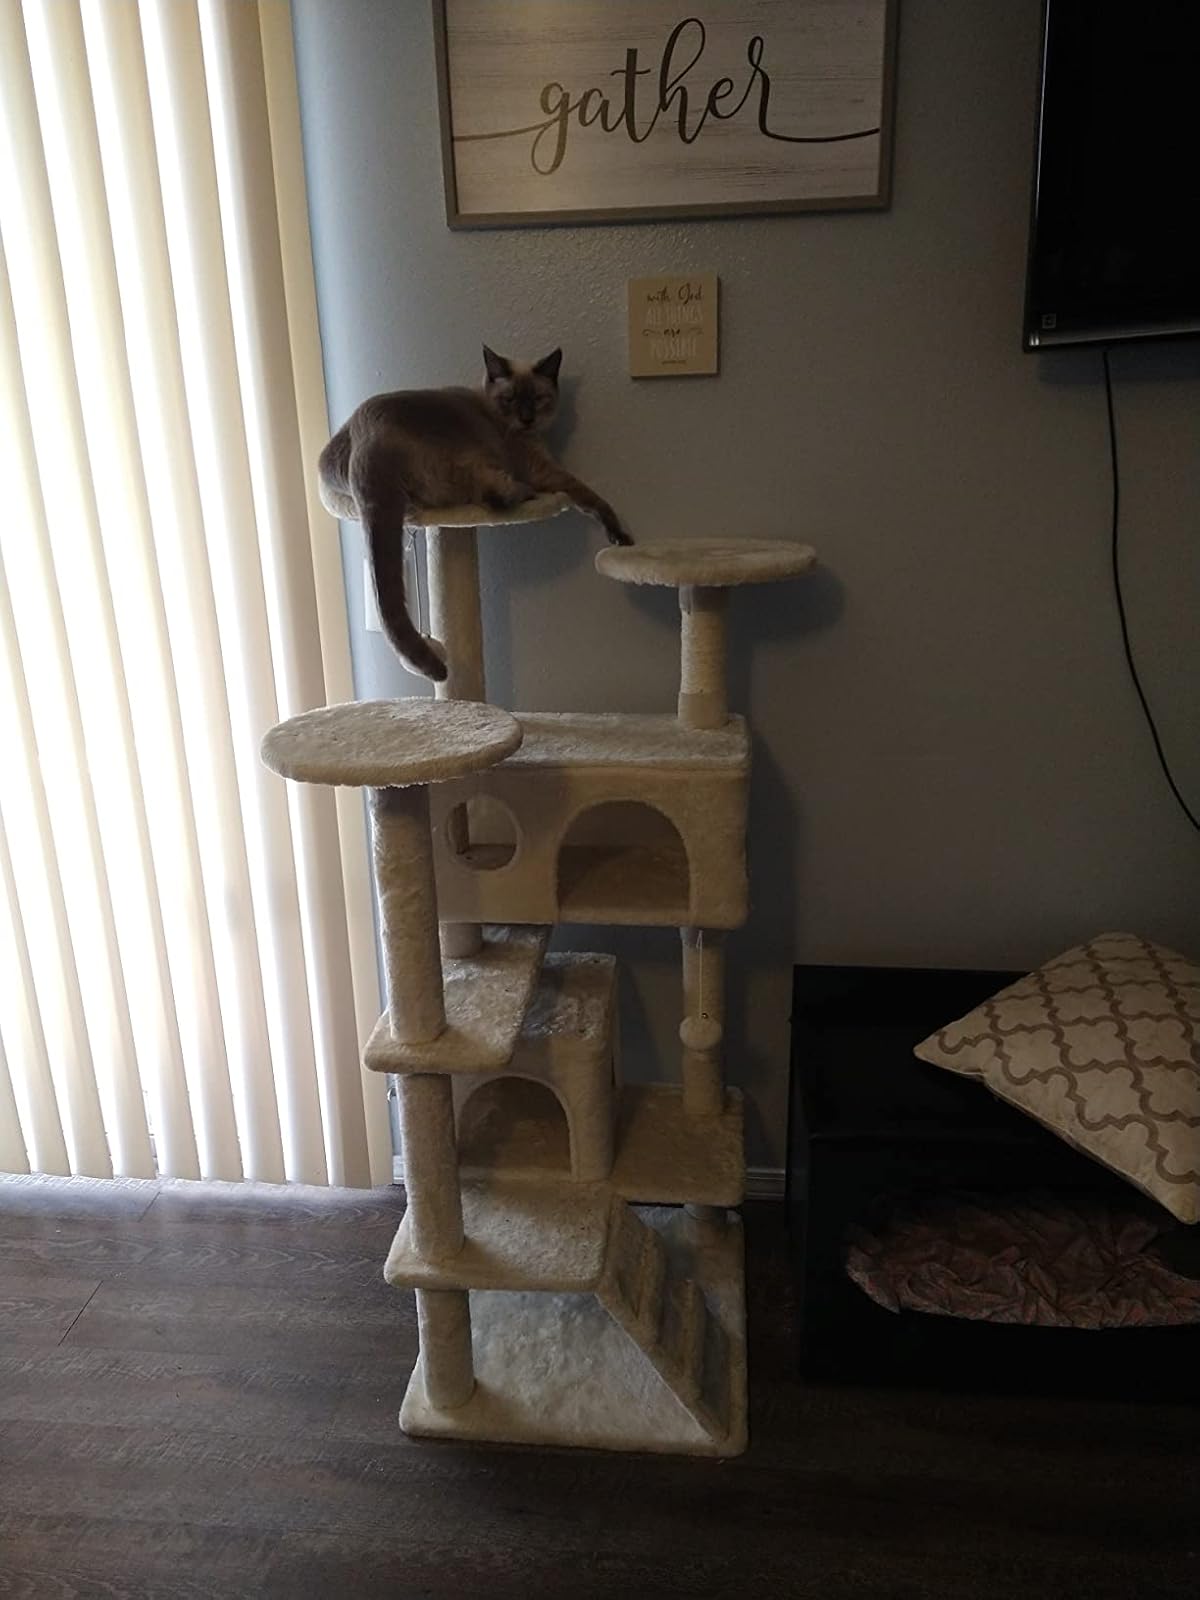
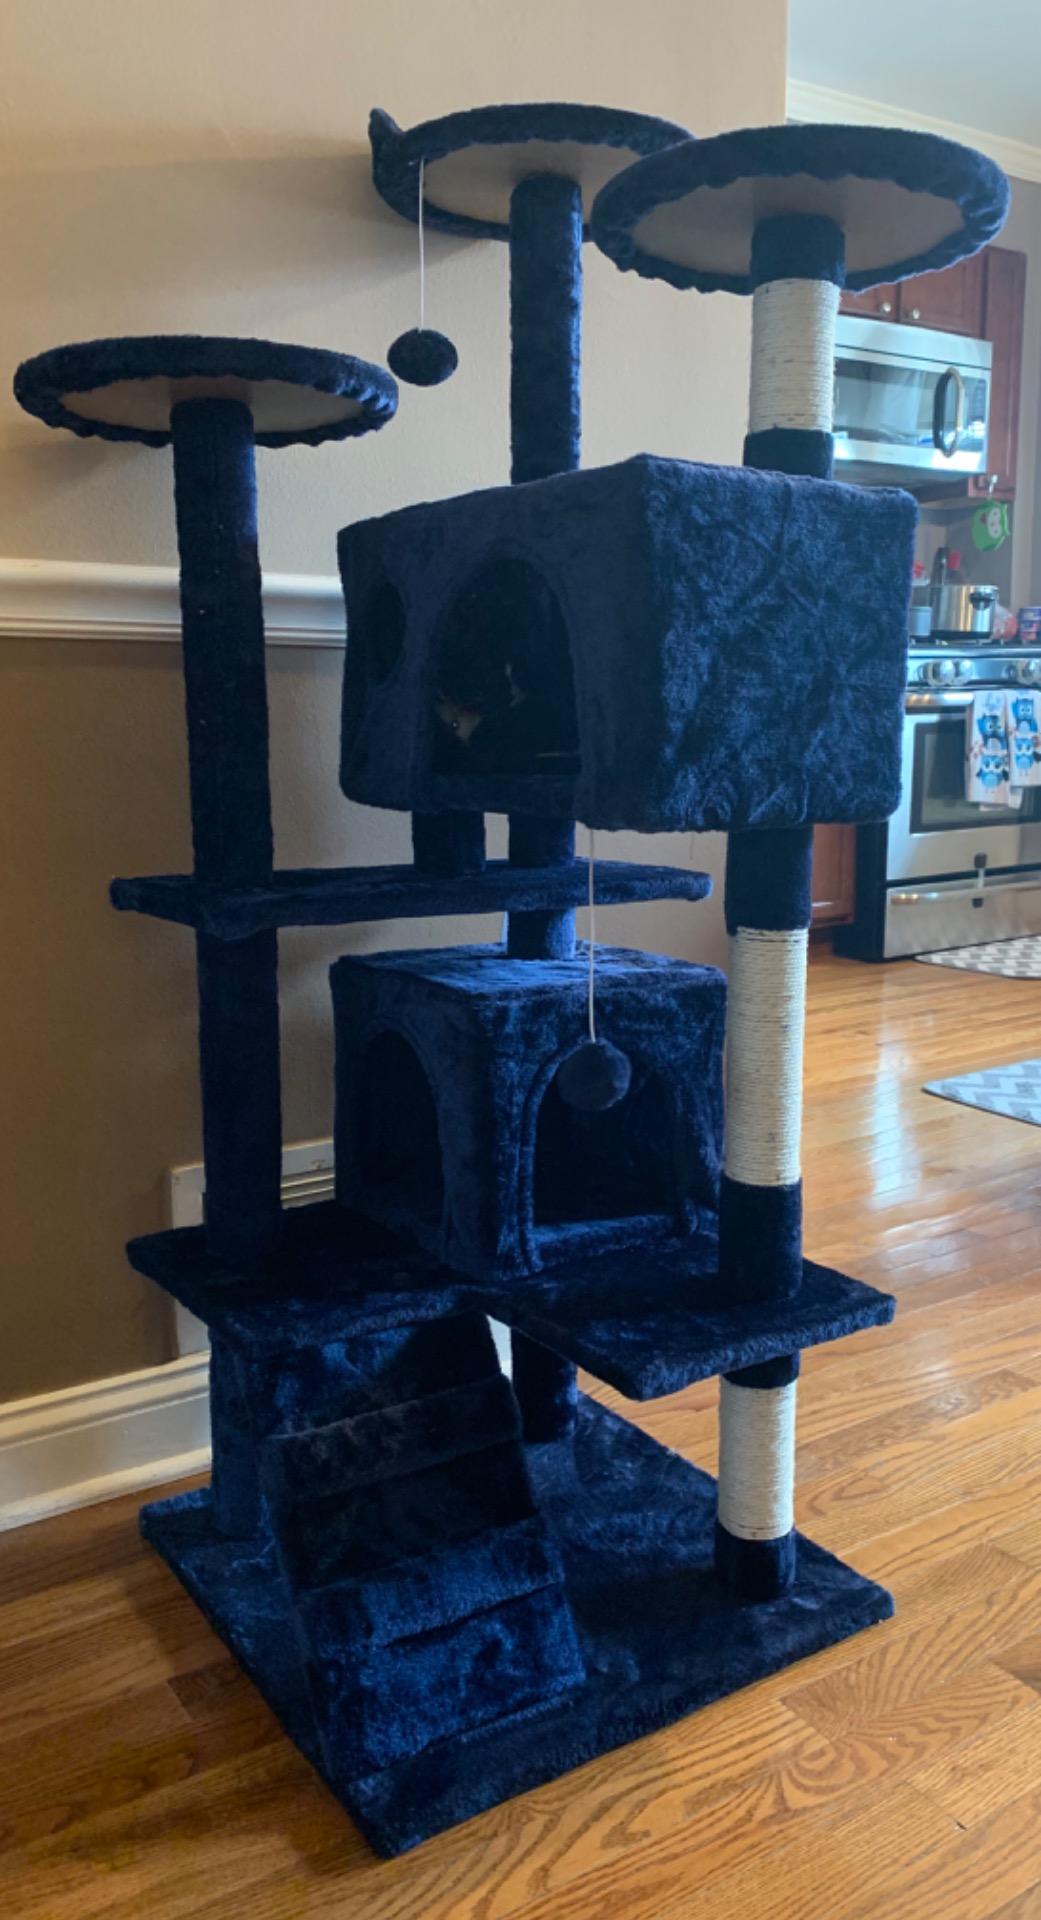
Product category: items_cat tree
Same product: no